Lili Grün

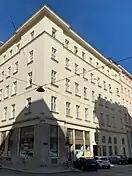
Neutorgasse 9 (2022), Green was housed in apartment no. 6 on the 3rd floor.

After the "Anschluss" of Austria to the German Reich in March 1938 and the associated persecution and disenfranchisement of Austrian Jews, it was no longer possible for the Jew Lili Grün to work as a writer. She was prevented from emigrating abroad because of her poor health and lack of funds. The "Ordinance Introducing the Law on Tenancies with Jews in the Ostmark" of 10 May 1939, made it possible for apartment owners to terminate Jewish tenants without notice at any time. Grün, too, was forcibly relocated several times and last lived in a "collective apartment" at Neutorgasse 9 in the "Innere Stadt".